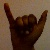
The image shows a hand gesture representing the letter 'Y' in Indian Sign Language.